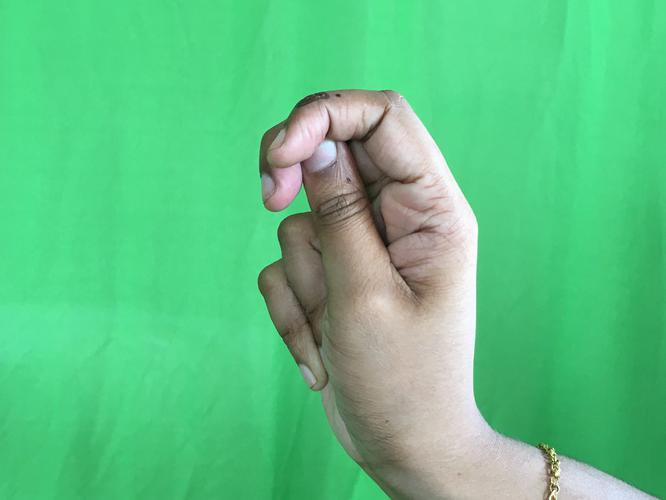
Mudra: Katakamukha_2
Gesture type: single_hand